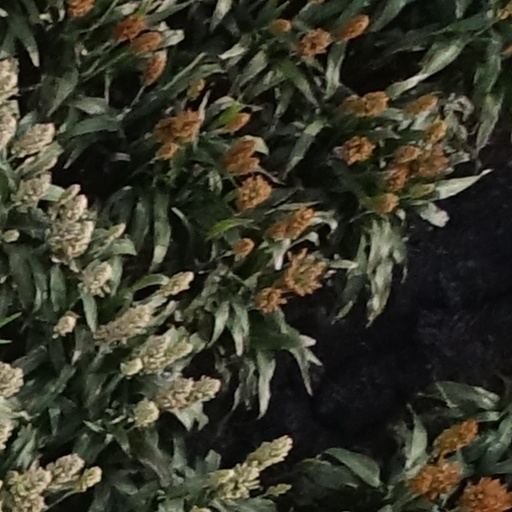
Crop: sorghum